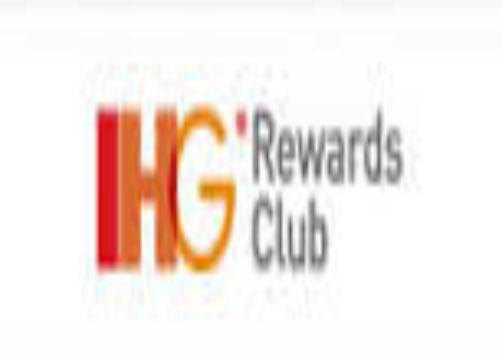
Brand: IHG
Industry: Others